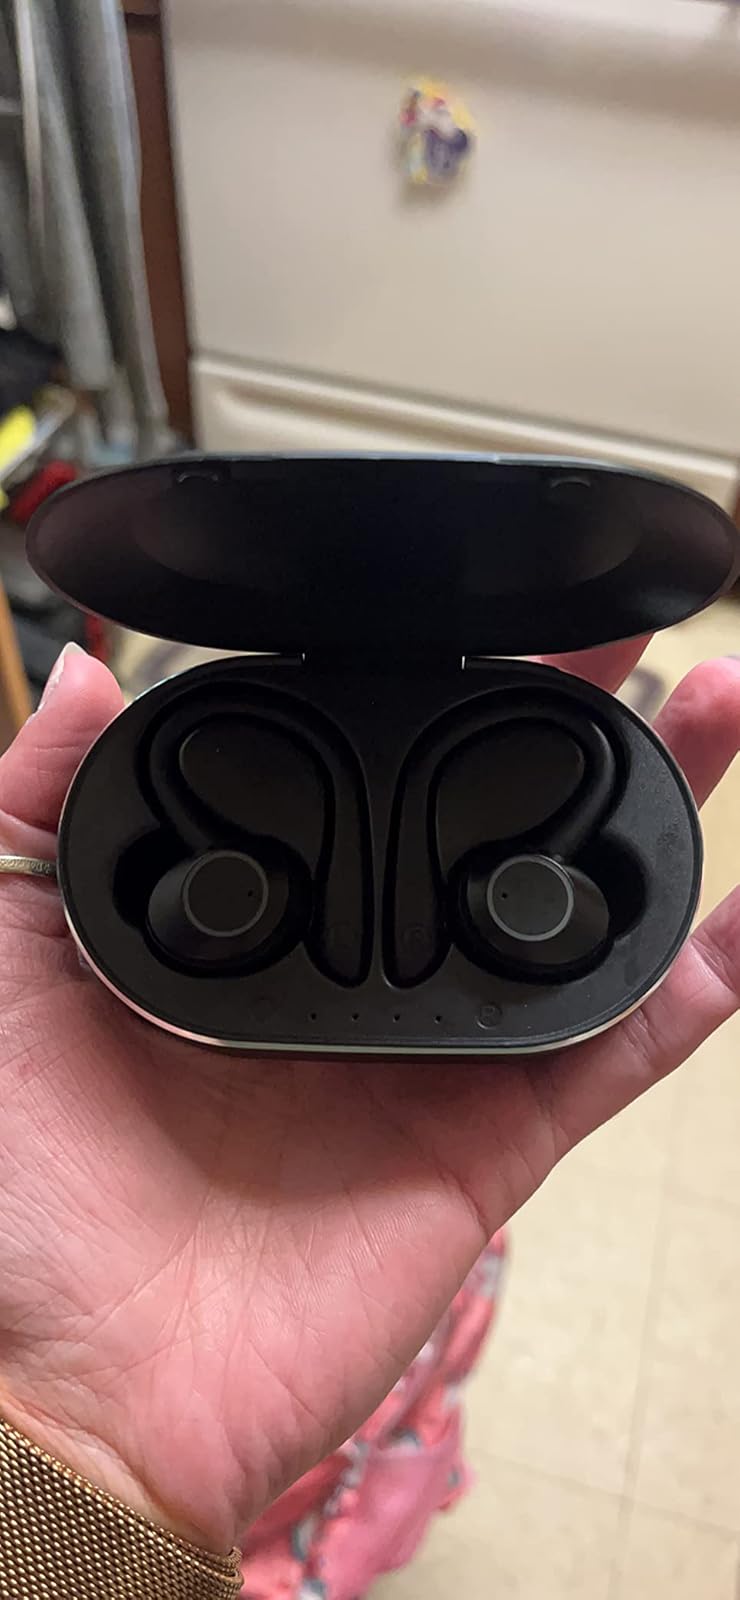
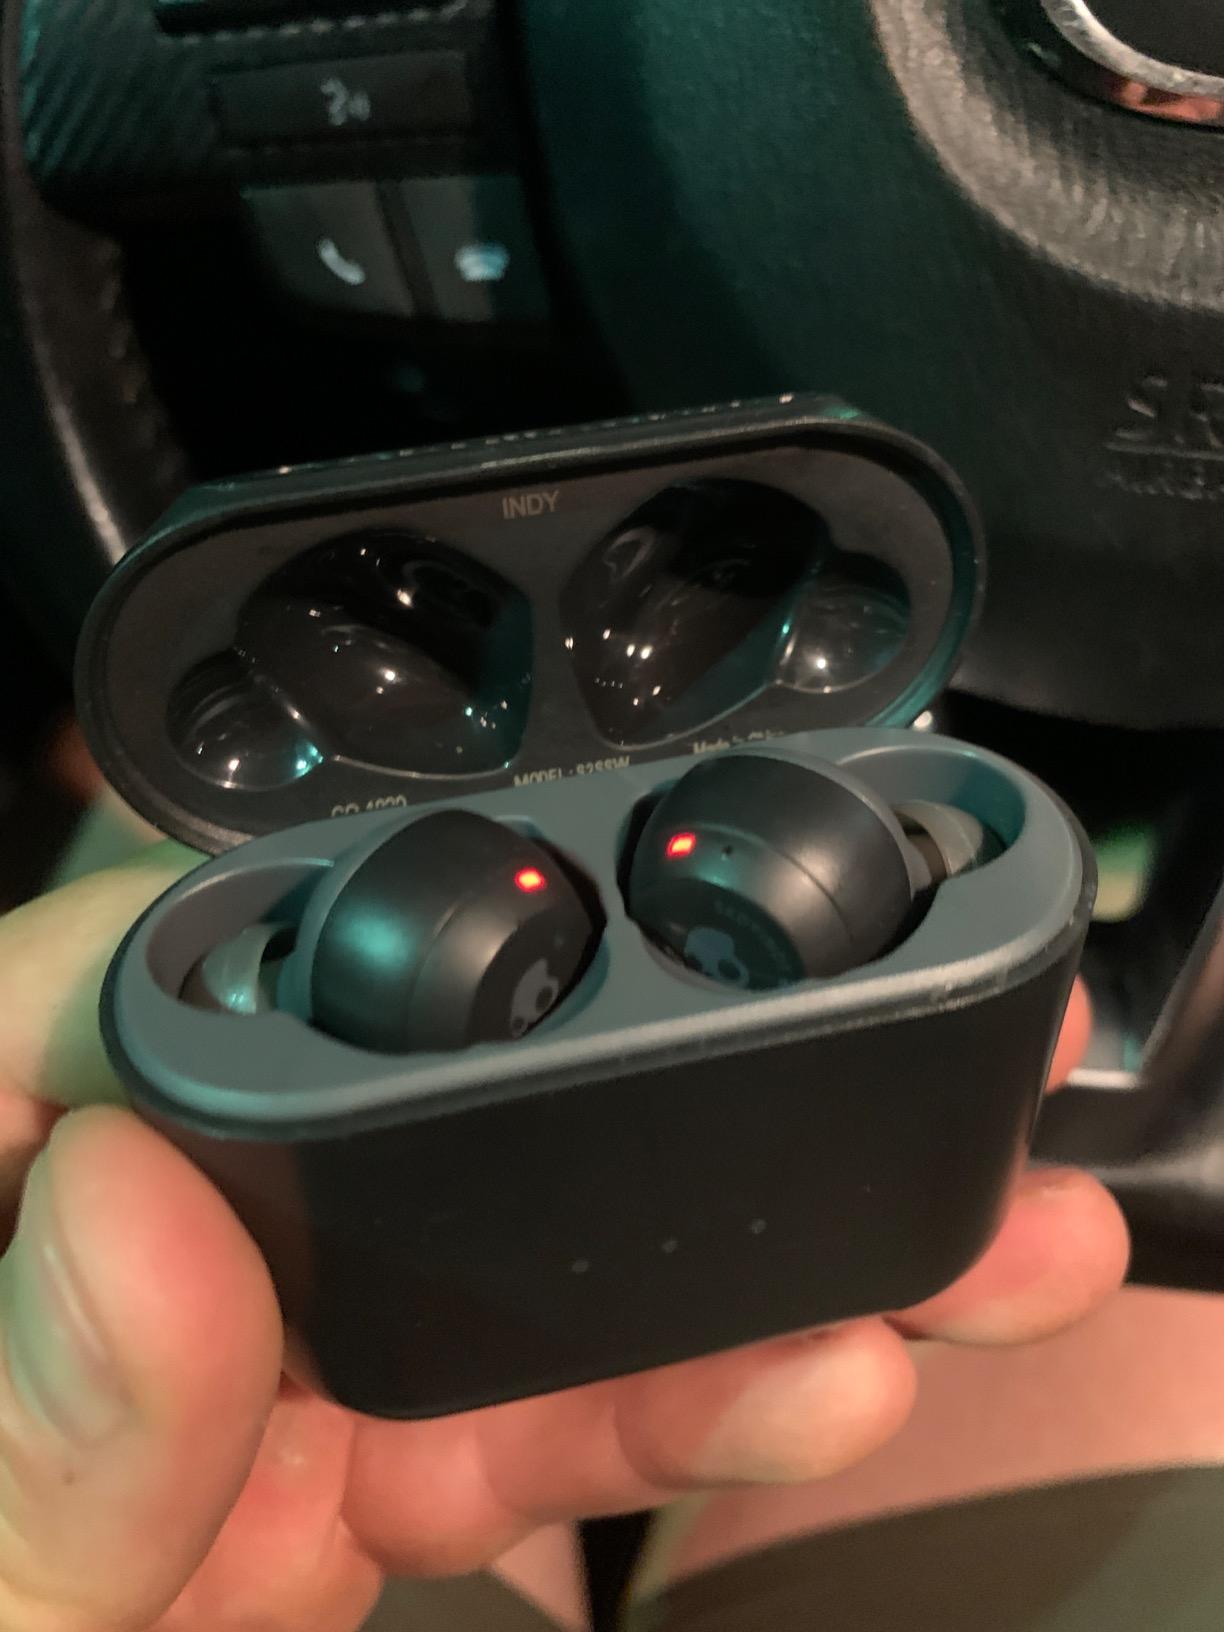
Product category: earbuds
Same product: no